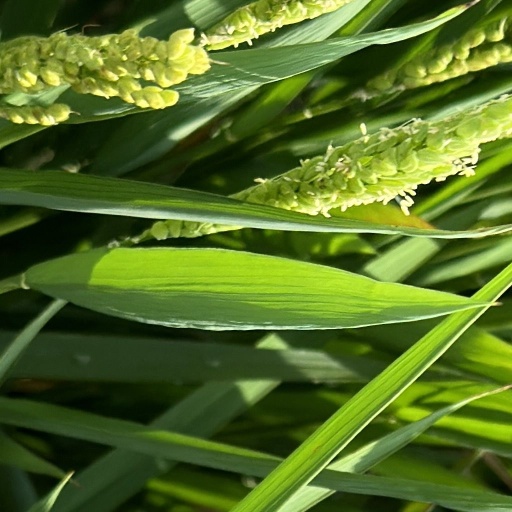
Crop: rice